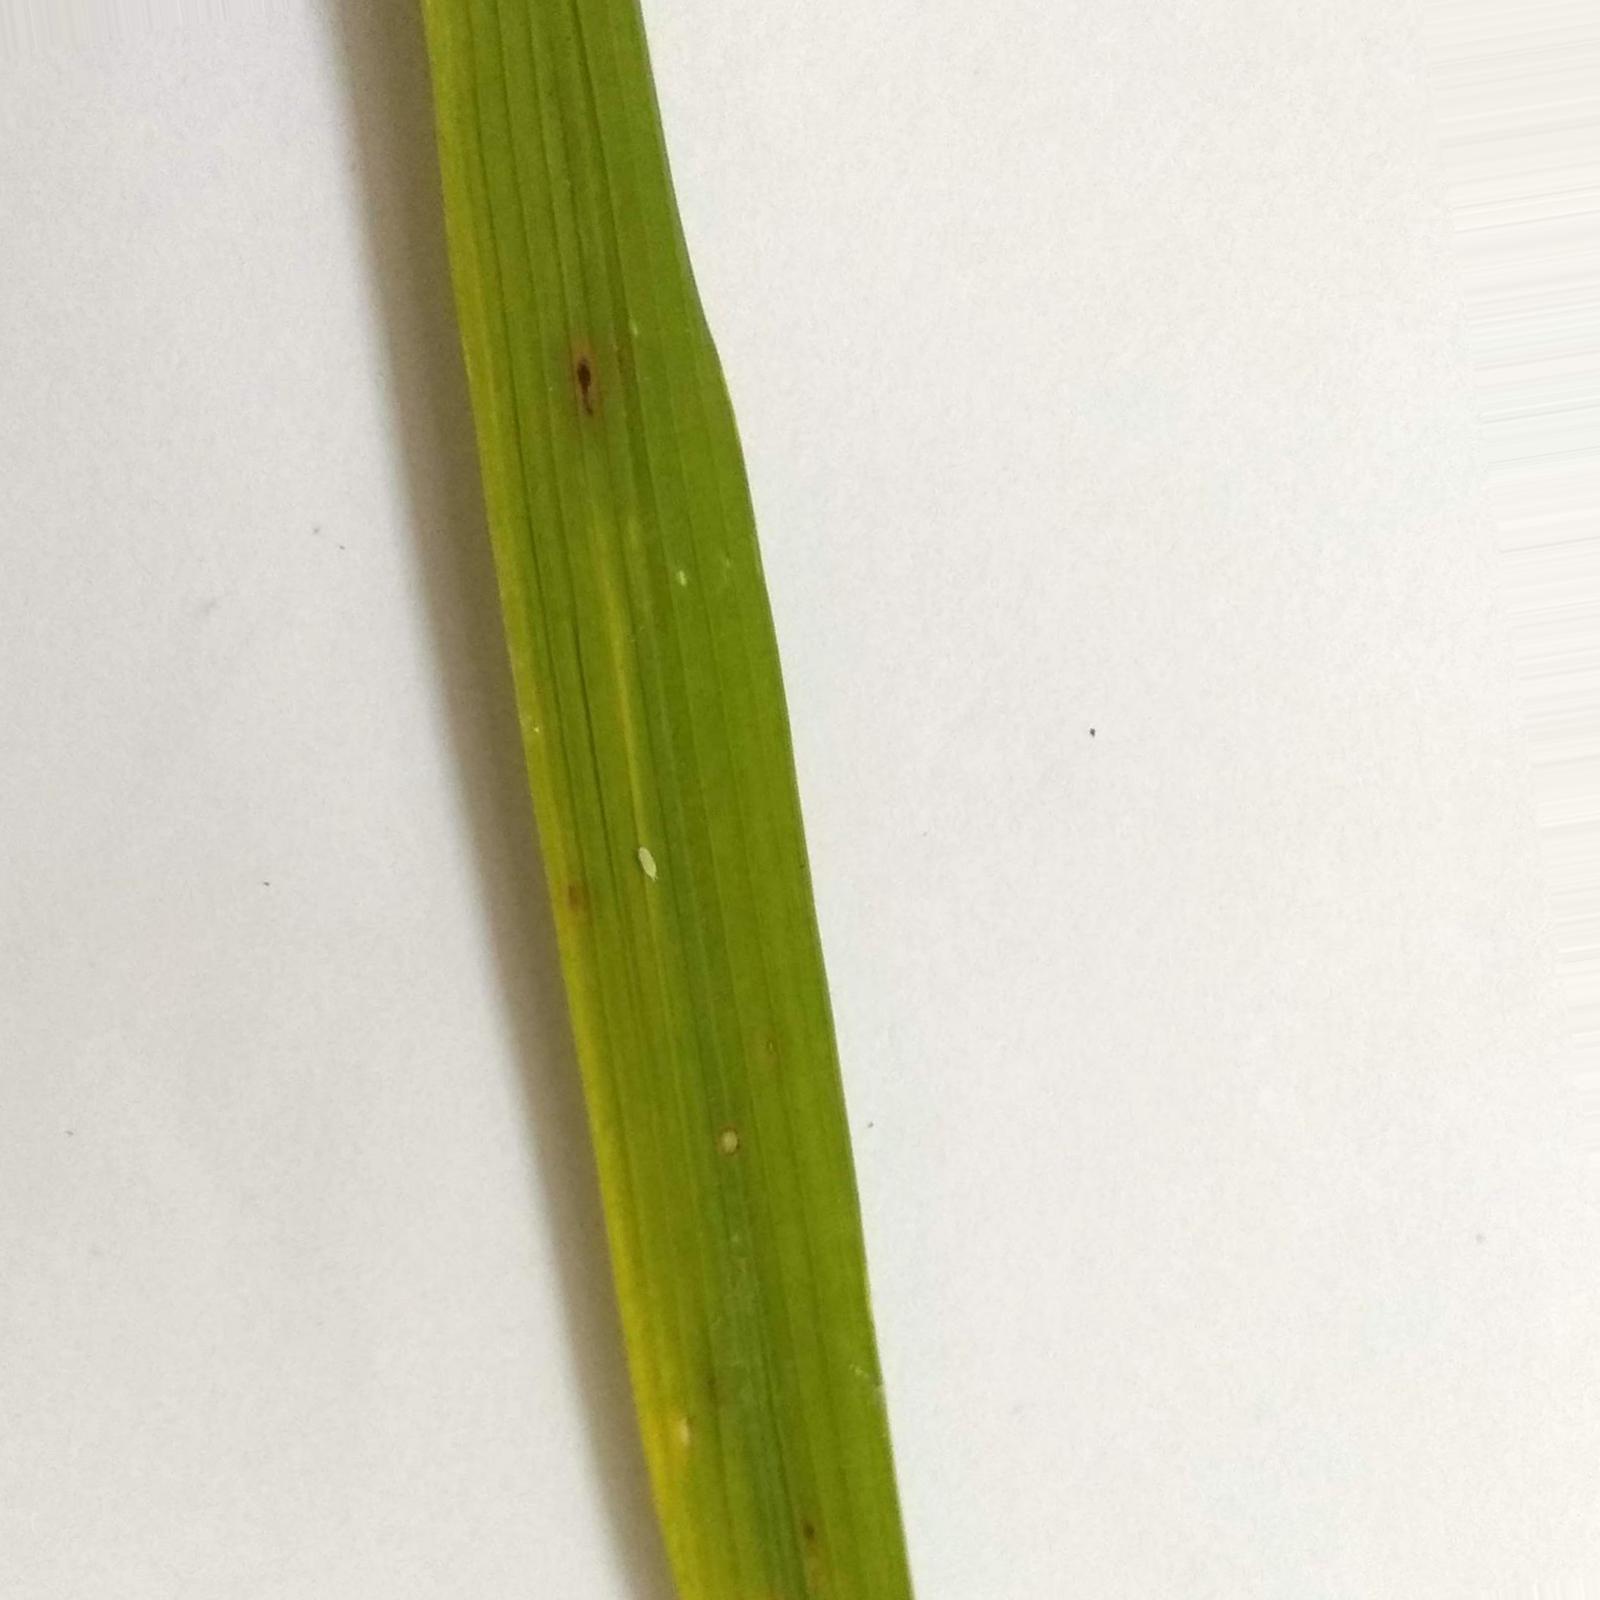
Nhãn: Bệnh Đốm Nâu ( Brown spot )